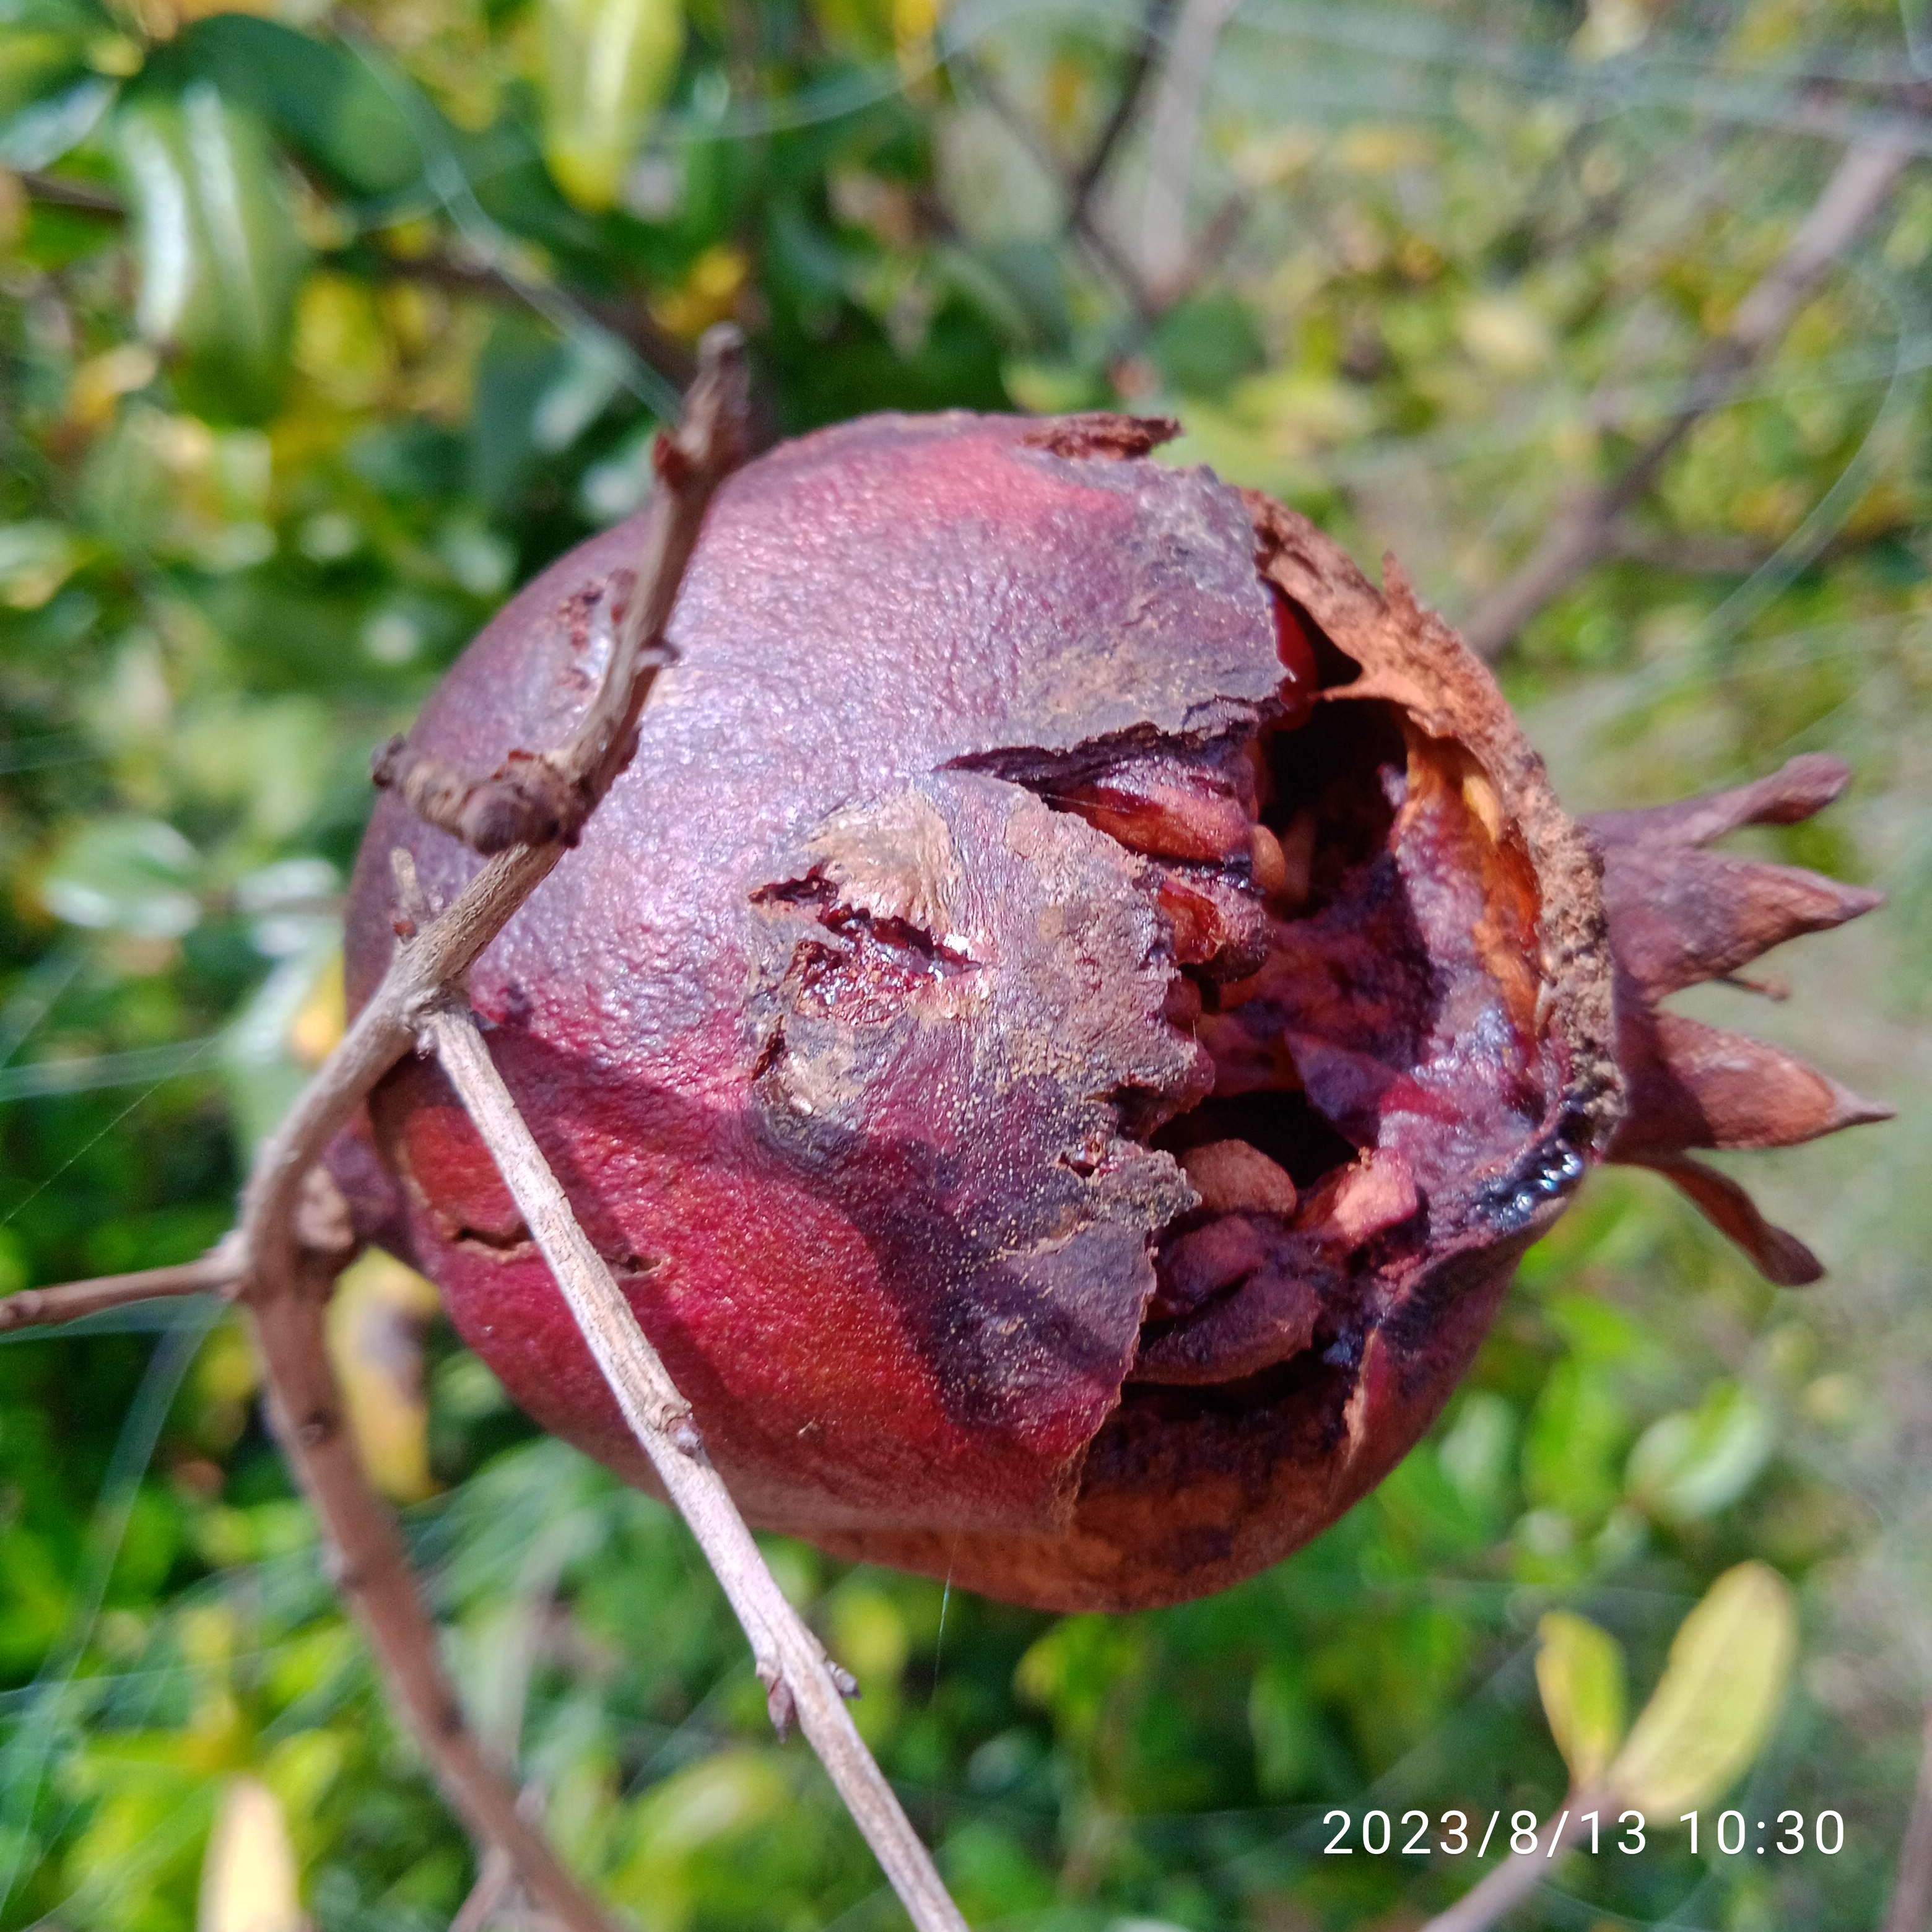
Label: Bacterial_Blight